Dmanisi skull 5

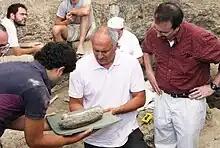
David Lordkipanidze (centre) on the archeological site at Dmanisi, 2010

Despite a brain volume the size of a large Australopithecus male, all the characteristics of Homo erectus are clearly visible on Skull 5. The braincase sizes of the other Dmanisi skulls are between and .